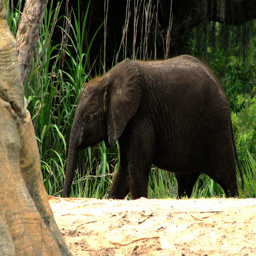
A large elephant walking by some tall grass.
An elephant is walking through a vast wild land.
There is an elephant walking near the tall grass.
Large brown elephant walking down a wooded area.
A single elephant standing in front of a wall of plants.